Detroit Tigers

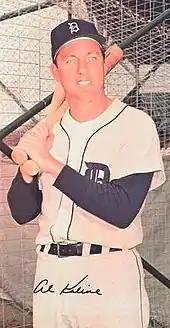
Hall of Fame member Al Kaline, nicknamed "Mr. Tiger" (1953–1974), was an 18× All-Star

As a strong nucleus developed, Detroit repeatedly posted winning records throughout the 1960s. In 1963, pitchers Mickey Lolich and Denny McLain entered the rotation. Outfielders Willie Horton (1963), Mickey Stanley (1964) and Jim Northrup (1964) would also come aboard around this time.